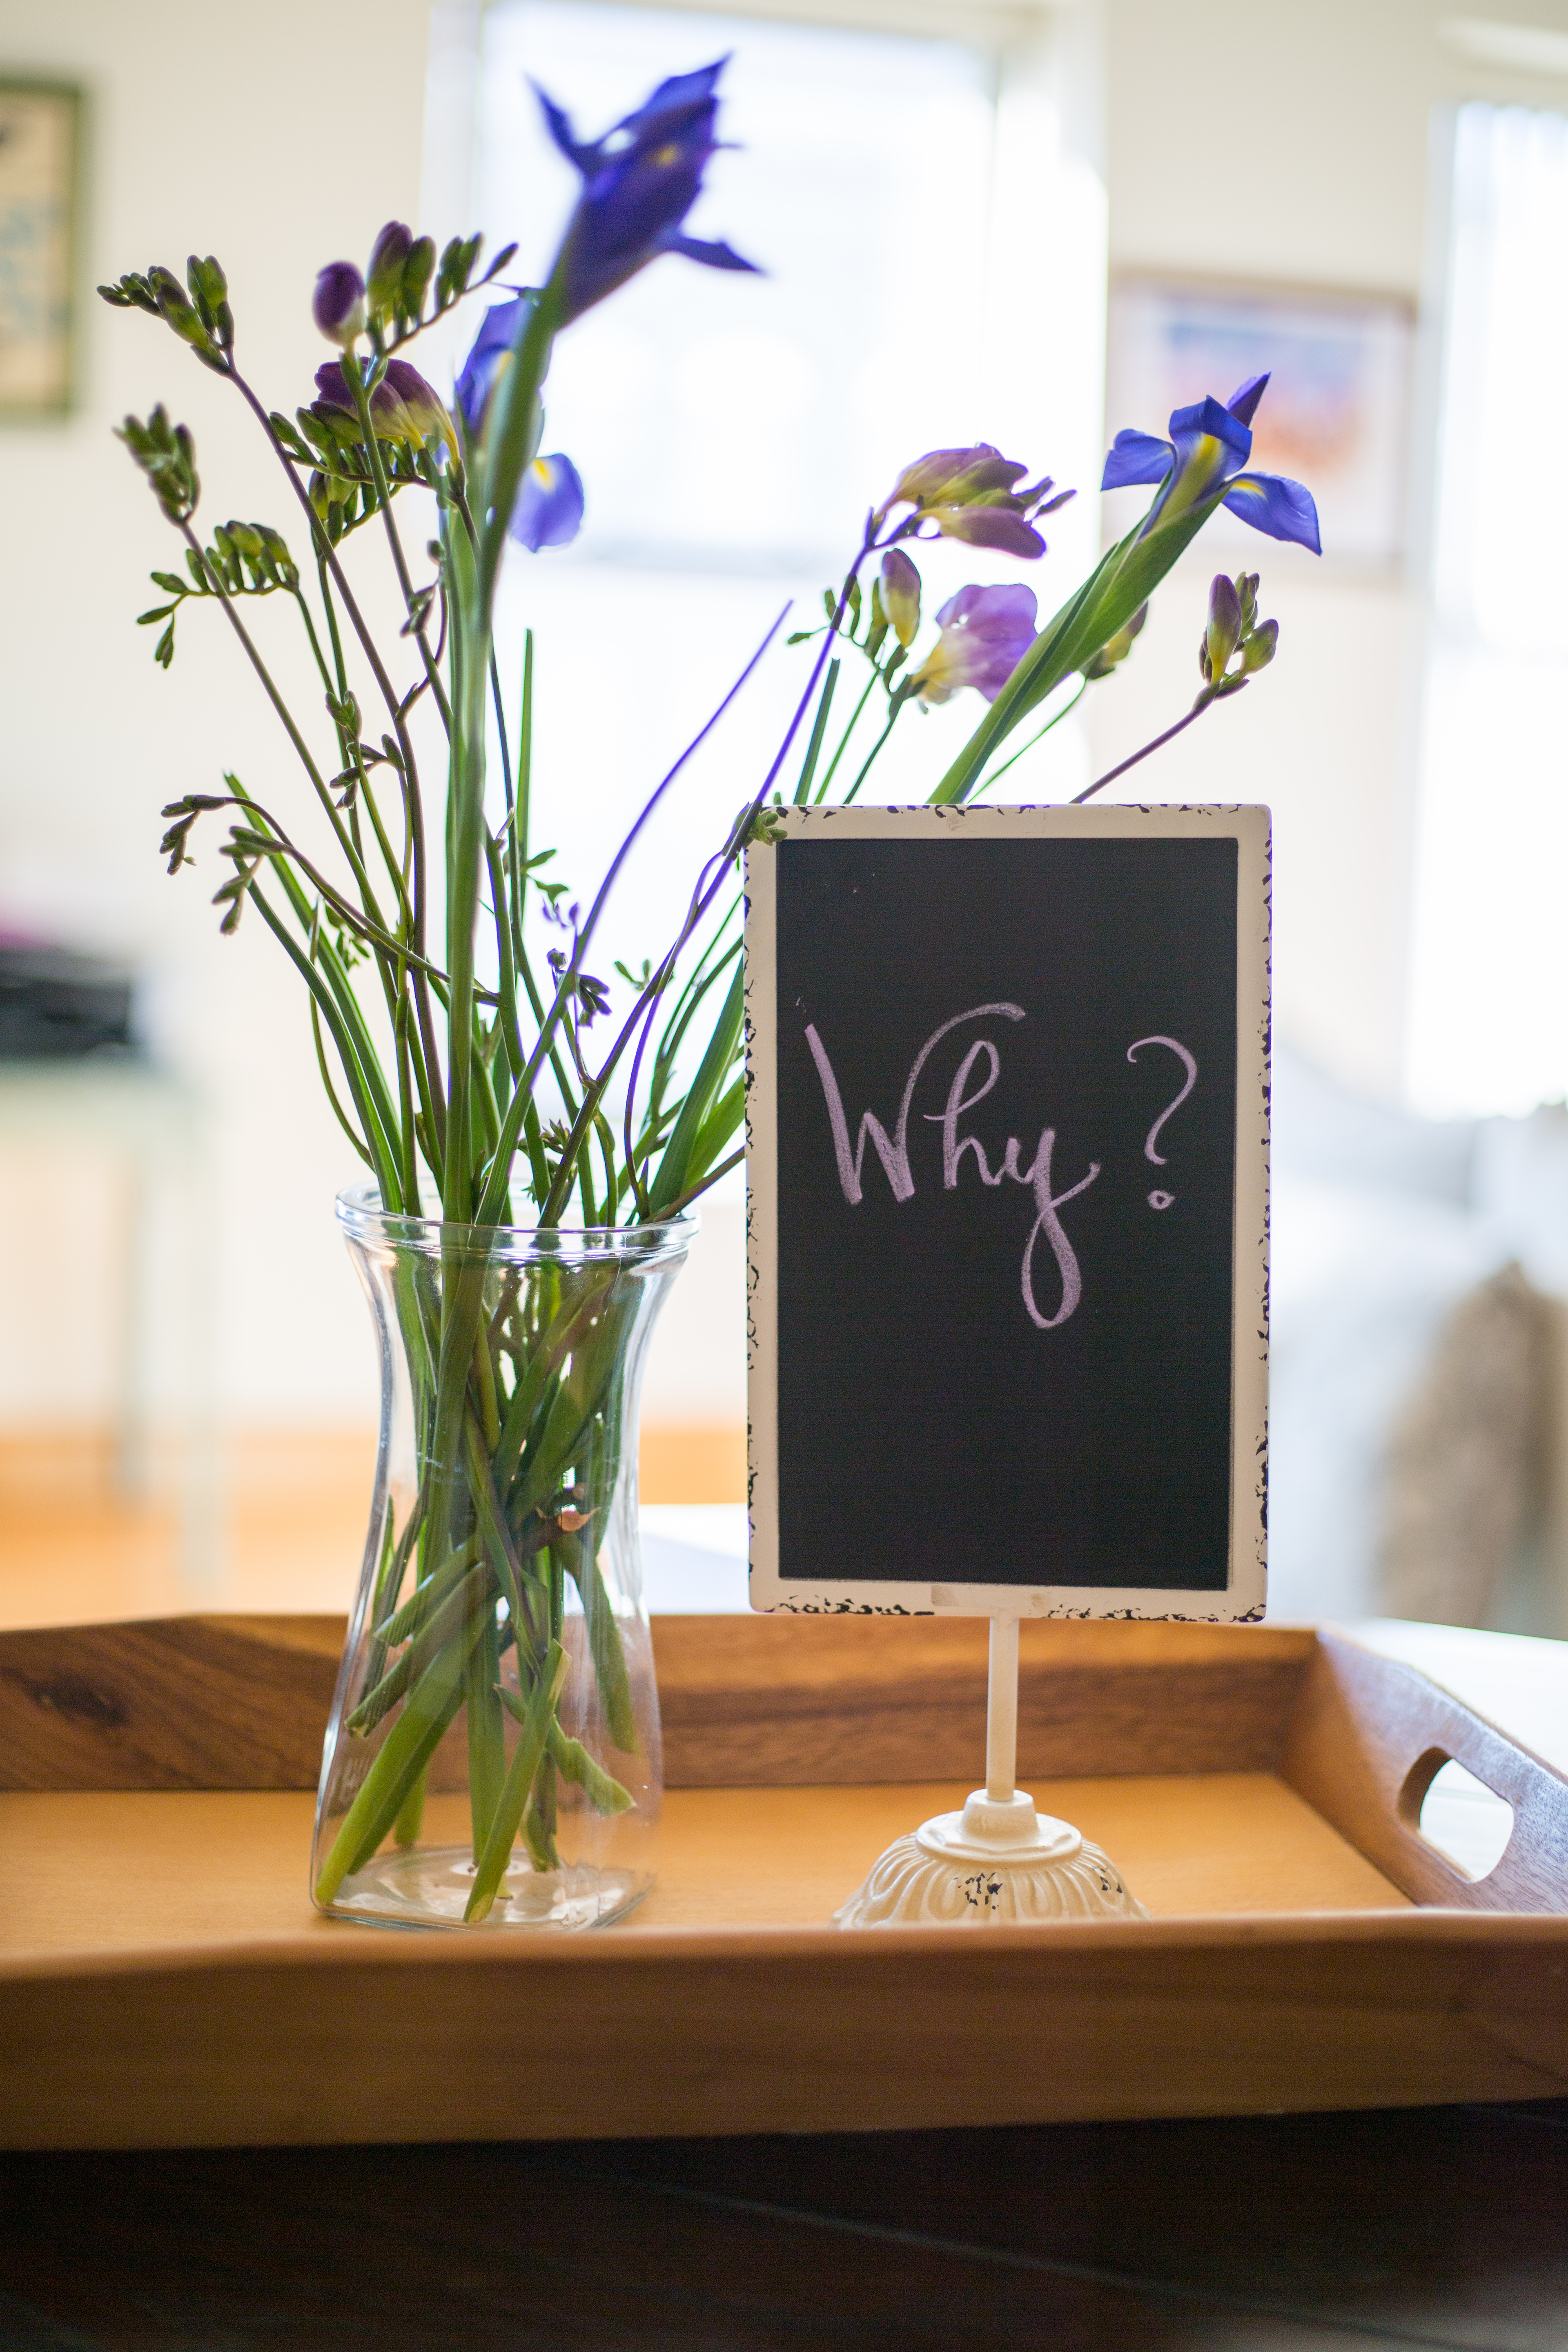
flower, petal, purple, flowering plant, interior design, vase, bouquet, lavender, artifact, flower arranging, majorelle blue, cut flowers, centrepiece, floristry, still life photography, plant stem, floral design, Pedicel, annual plant, creative arts, iris